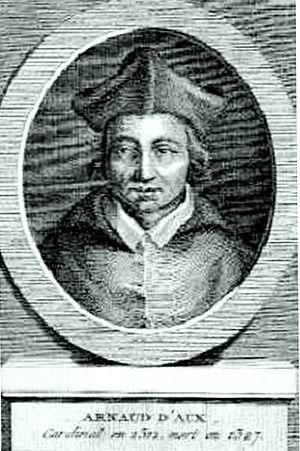
Cardinal Arnaud d'Aux
Arnaud d'Aux de Lescout est un cardinal français né vers 1260/1270 à La Romieu en Midi-Pyrénées et décédé le 14 août 1320 à Avignon. Il est un parent du pape Clément V.